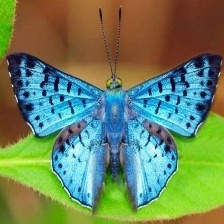
Species: GLITTERING SAPPHIRE